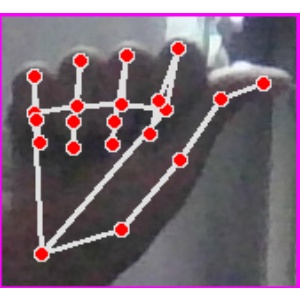
अक्षर: छ